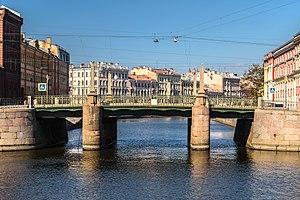
Le pont Malo-Kalinkin est un pont situé à Saint-Pétersbourg, qui relie l’île Kolomna à l’île Pokrovsky, en enjambant le canal Griboïedov. Il a été construit en 1783 par l'ingénieur I. Borisov, au moment de la construction des digues de granit du canal.